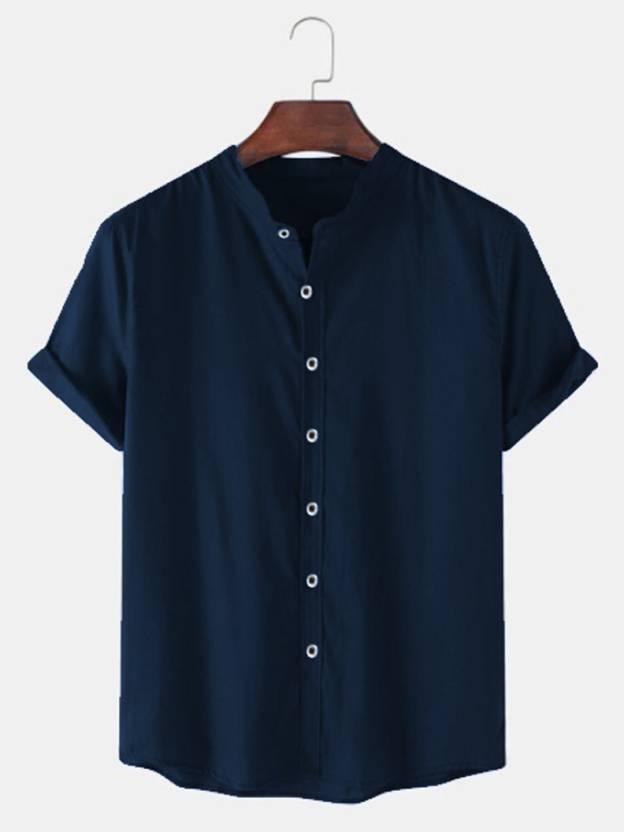
Product: Men Slim Fit Color Block Casual Shirt
Price: ₹299
Colors: Dark Blue
Pattern: Color Block